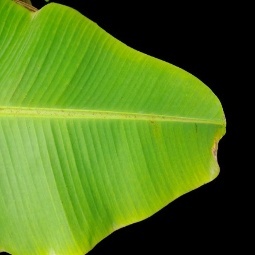
Label: Healthy